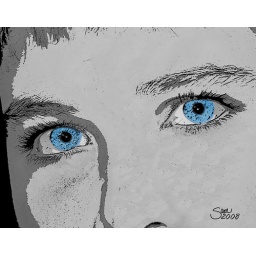
My very favorite piece. His eyes are this blue in person too.